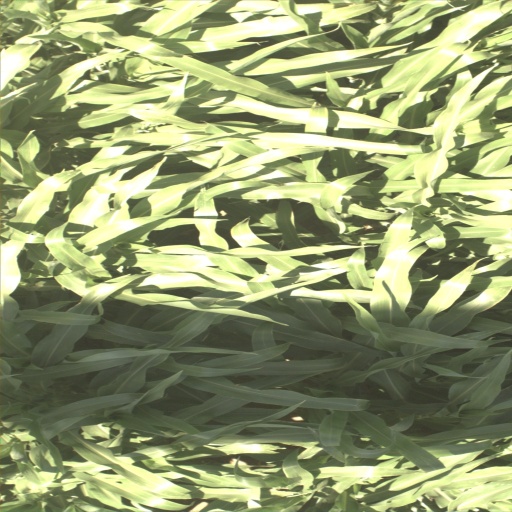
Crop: sorghum